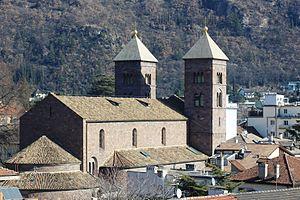
L’église du Sacré-Cœur est une église baroque située dans le centre de Bolzano, dans le Trentin-Haut-Adige, en Italie. Elle dépend du diocèse de Bolzano-Bressanone.